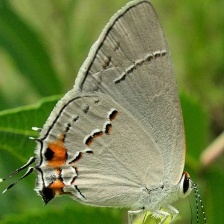
Species: GREY HAIRSTREAK
Butterfly family (ImageNet category): lycaenid_butterfly